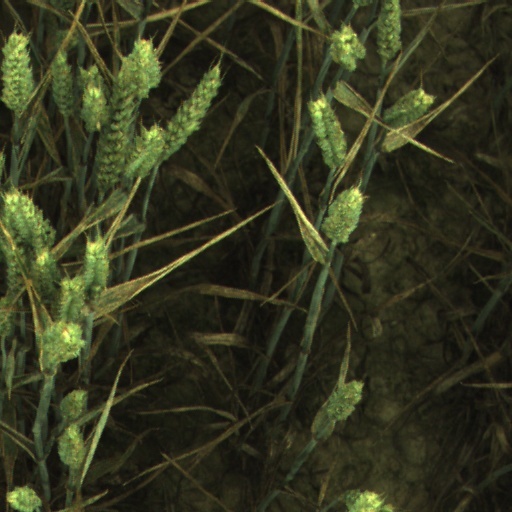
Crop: wheat